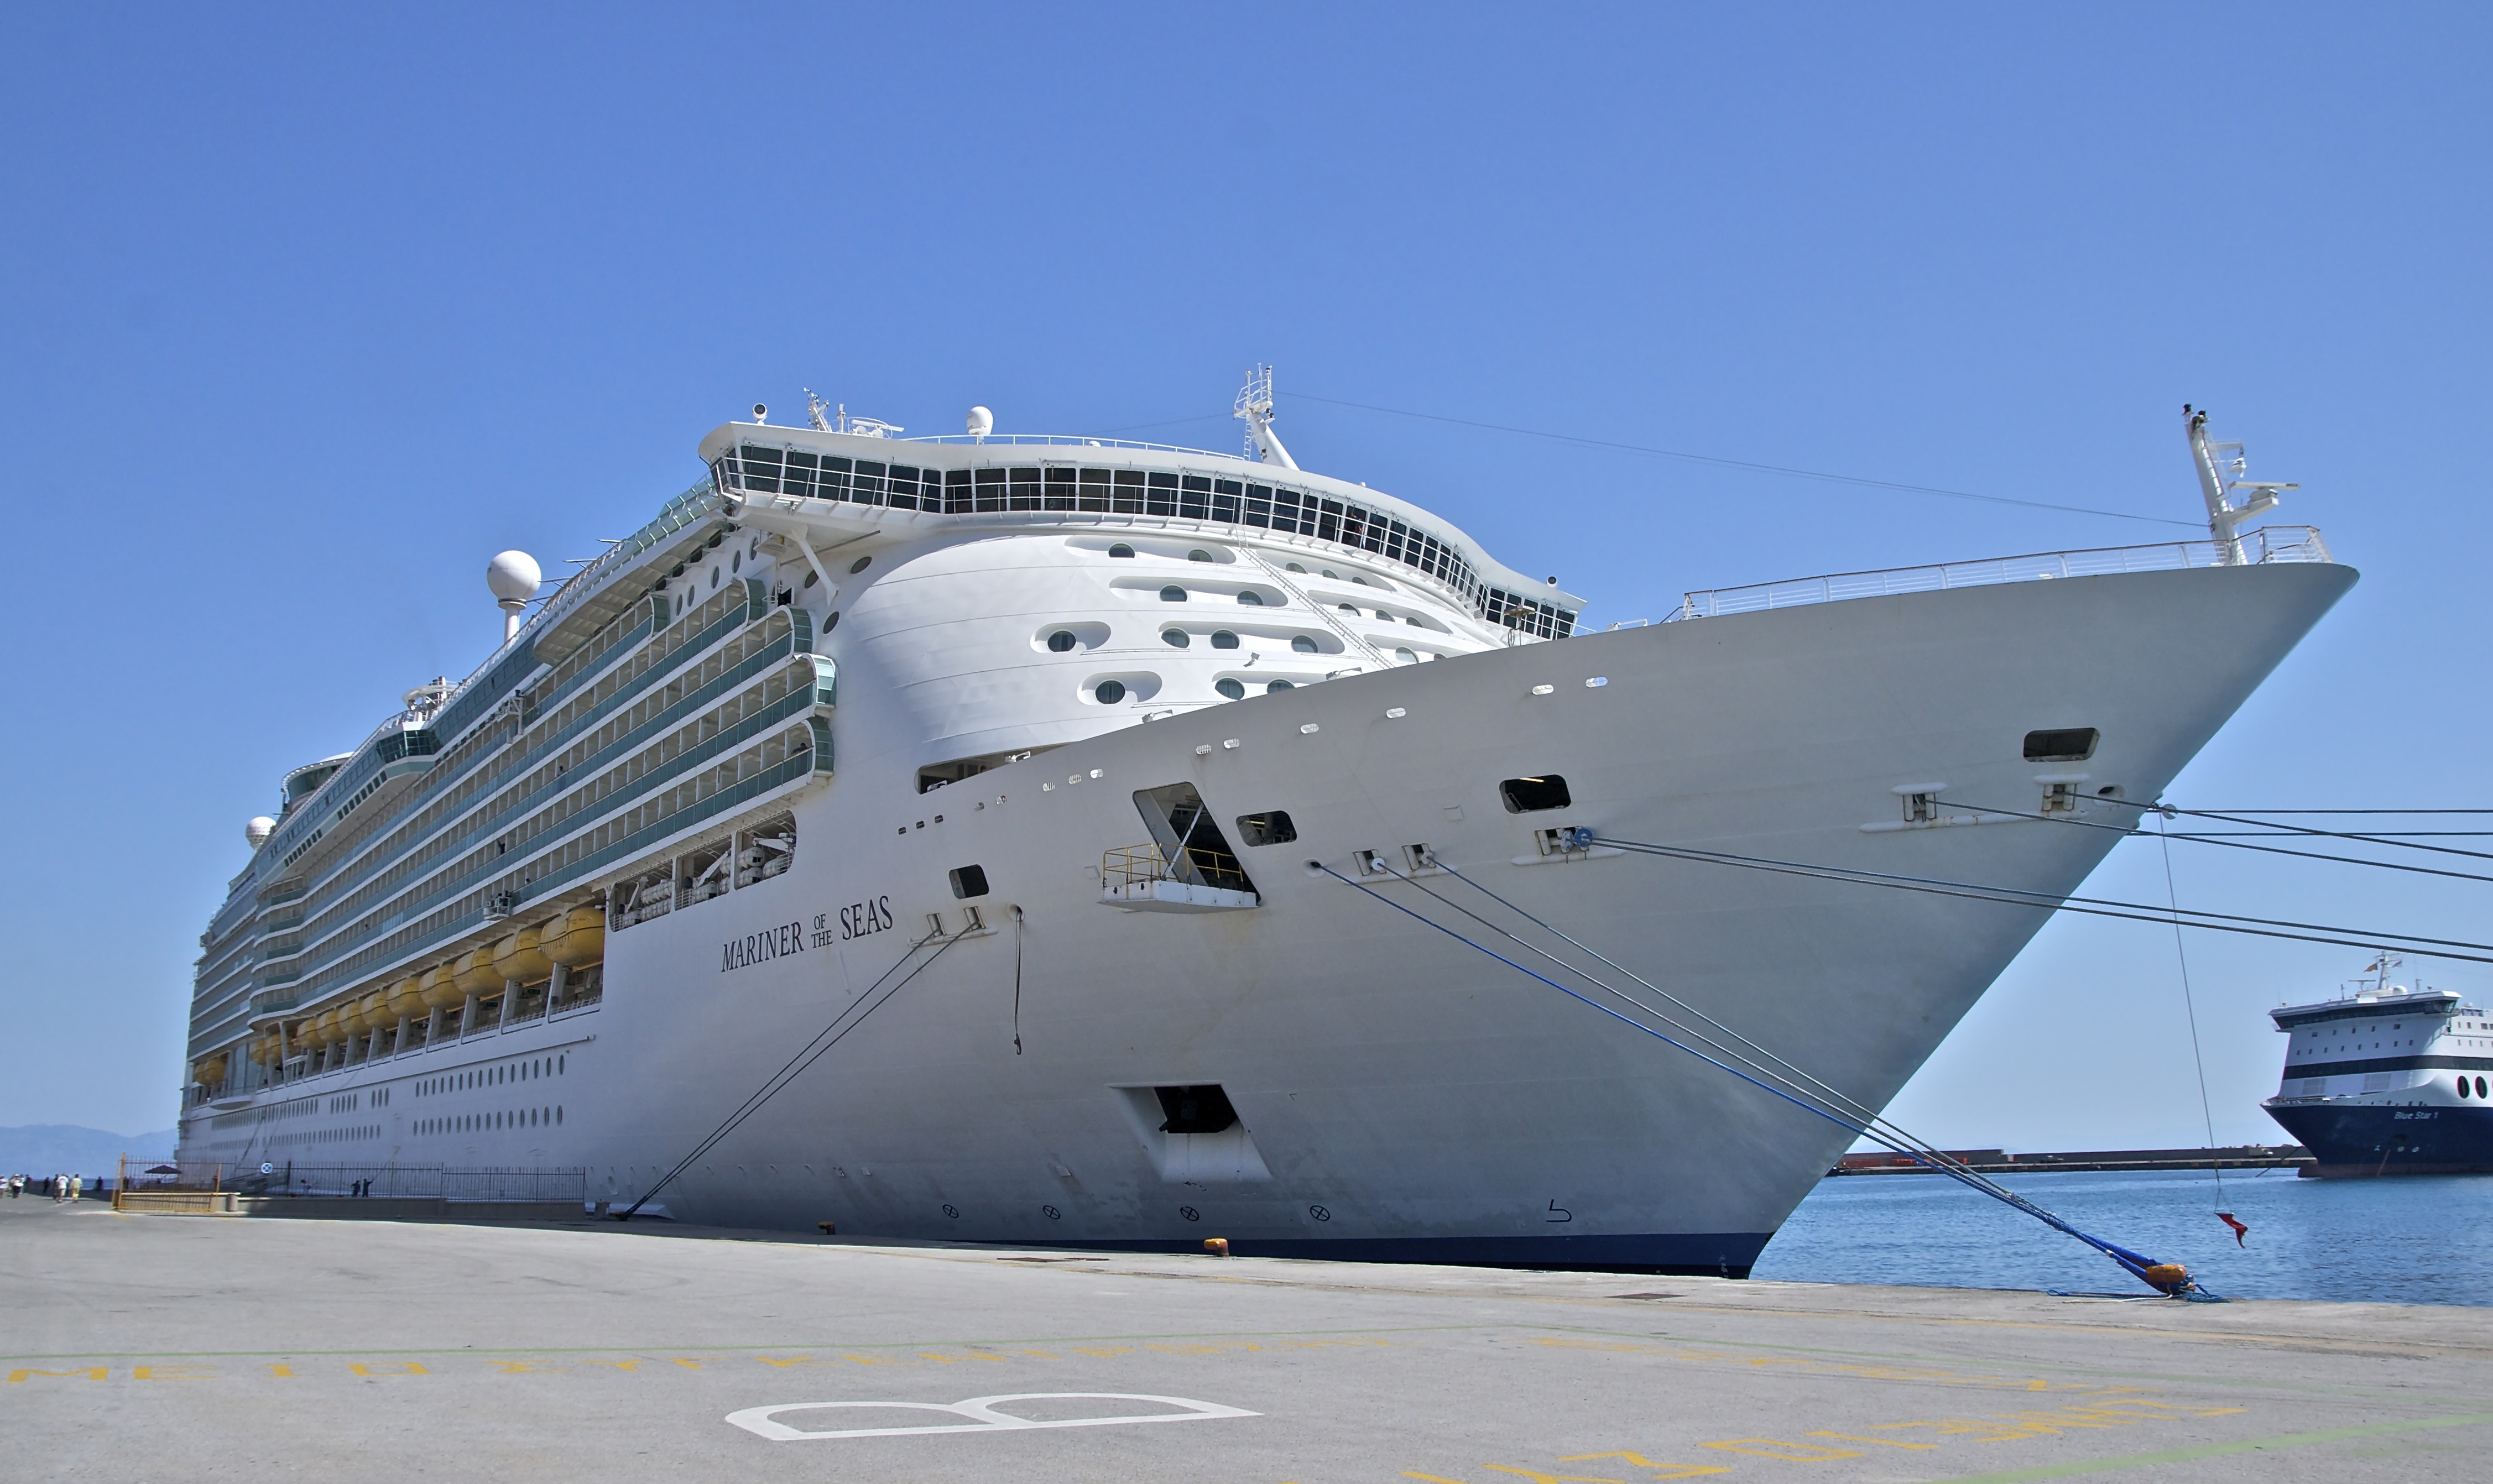
sea, ocean, ship, summer, vacation, tourist, travel, vehicle, holiday, ferry, greece, maritime, cruising, watercraft, cruise ship, rhodes, motor ship, passenger ship, freight transport, ocean liner, royal caribbean, mariner of the seas